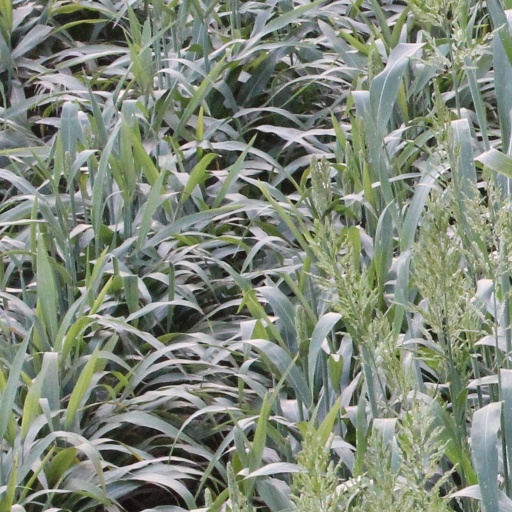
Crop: sorghum